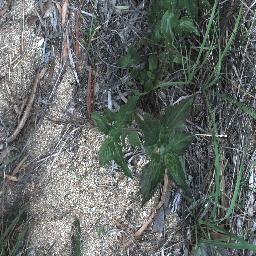
Label: siam_weed